Western Norway

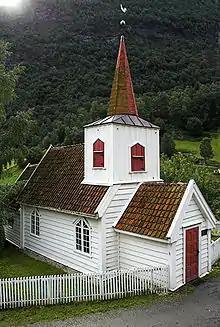
Undredal Stave Church

Western Norway is also notable for the extensive use of the "Nynorsk" variant of the Norwegian language: Most Nynorsk users (87%) live in Western Norway. Nevertheless, a majority (56%) of the inhabitants of the region use Bokmål, as it predominates in the cities. In Sogn og Fjordane, outside of the larger cities the use of Nynorsk is nearly universal (97%), and the users of Nynorsk are also a majority (54%) in Møre og Romsdal. But in Hordaland and Rogaland users of Nynorsk are a minority (42% and 26%, respectively). These percentages would be higher if the numbers excluded the northern areas of Møre og Romsdal and the southern areas of Rogaland. Every municipality in Sogn og Fjordane, Sunnmøre (except Ålesund Municipality), Hordaland (except Bergen Municipality and Askøy Municipality) and Ryfylke (except Strand Municipality and Kvitsøy Municipality) has selected Nynorsk as the official written language form.